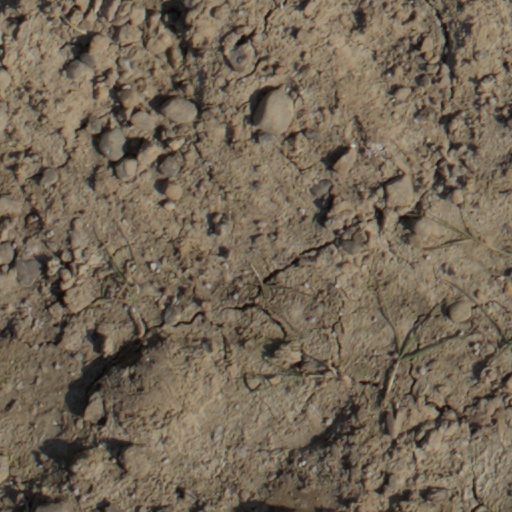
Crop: wheat